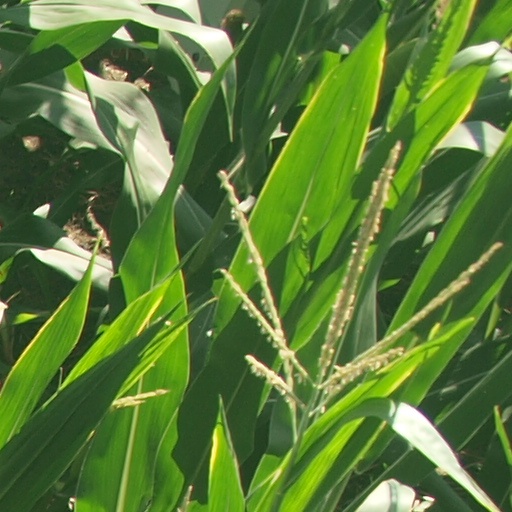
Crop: maize; corn